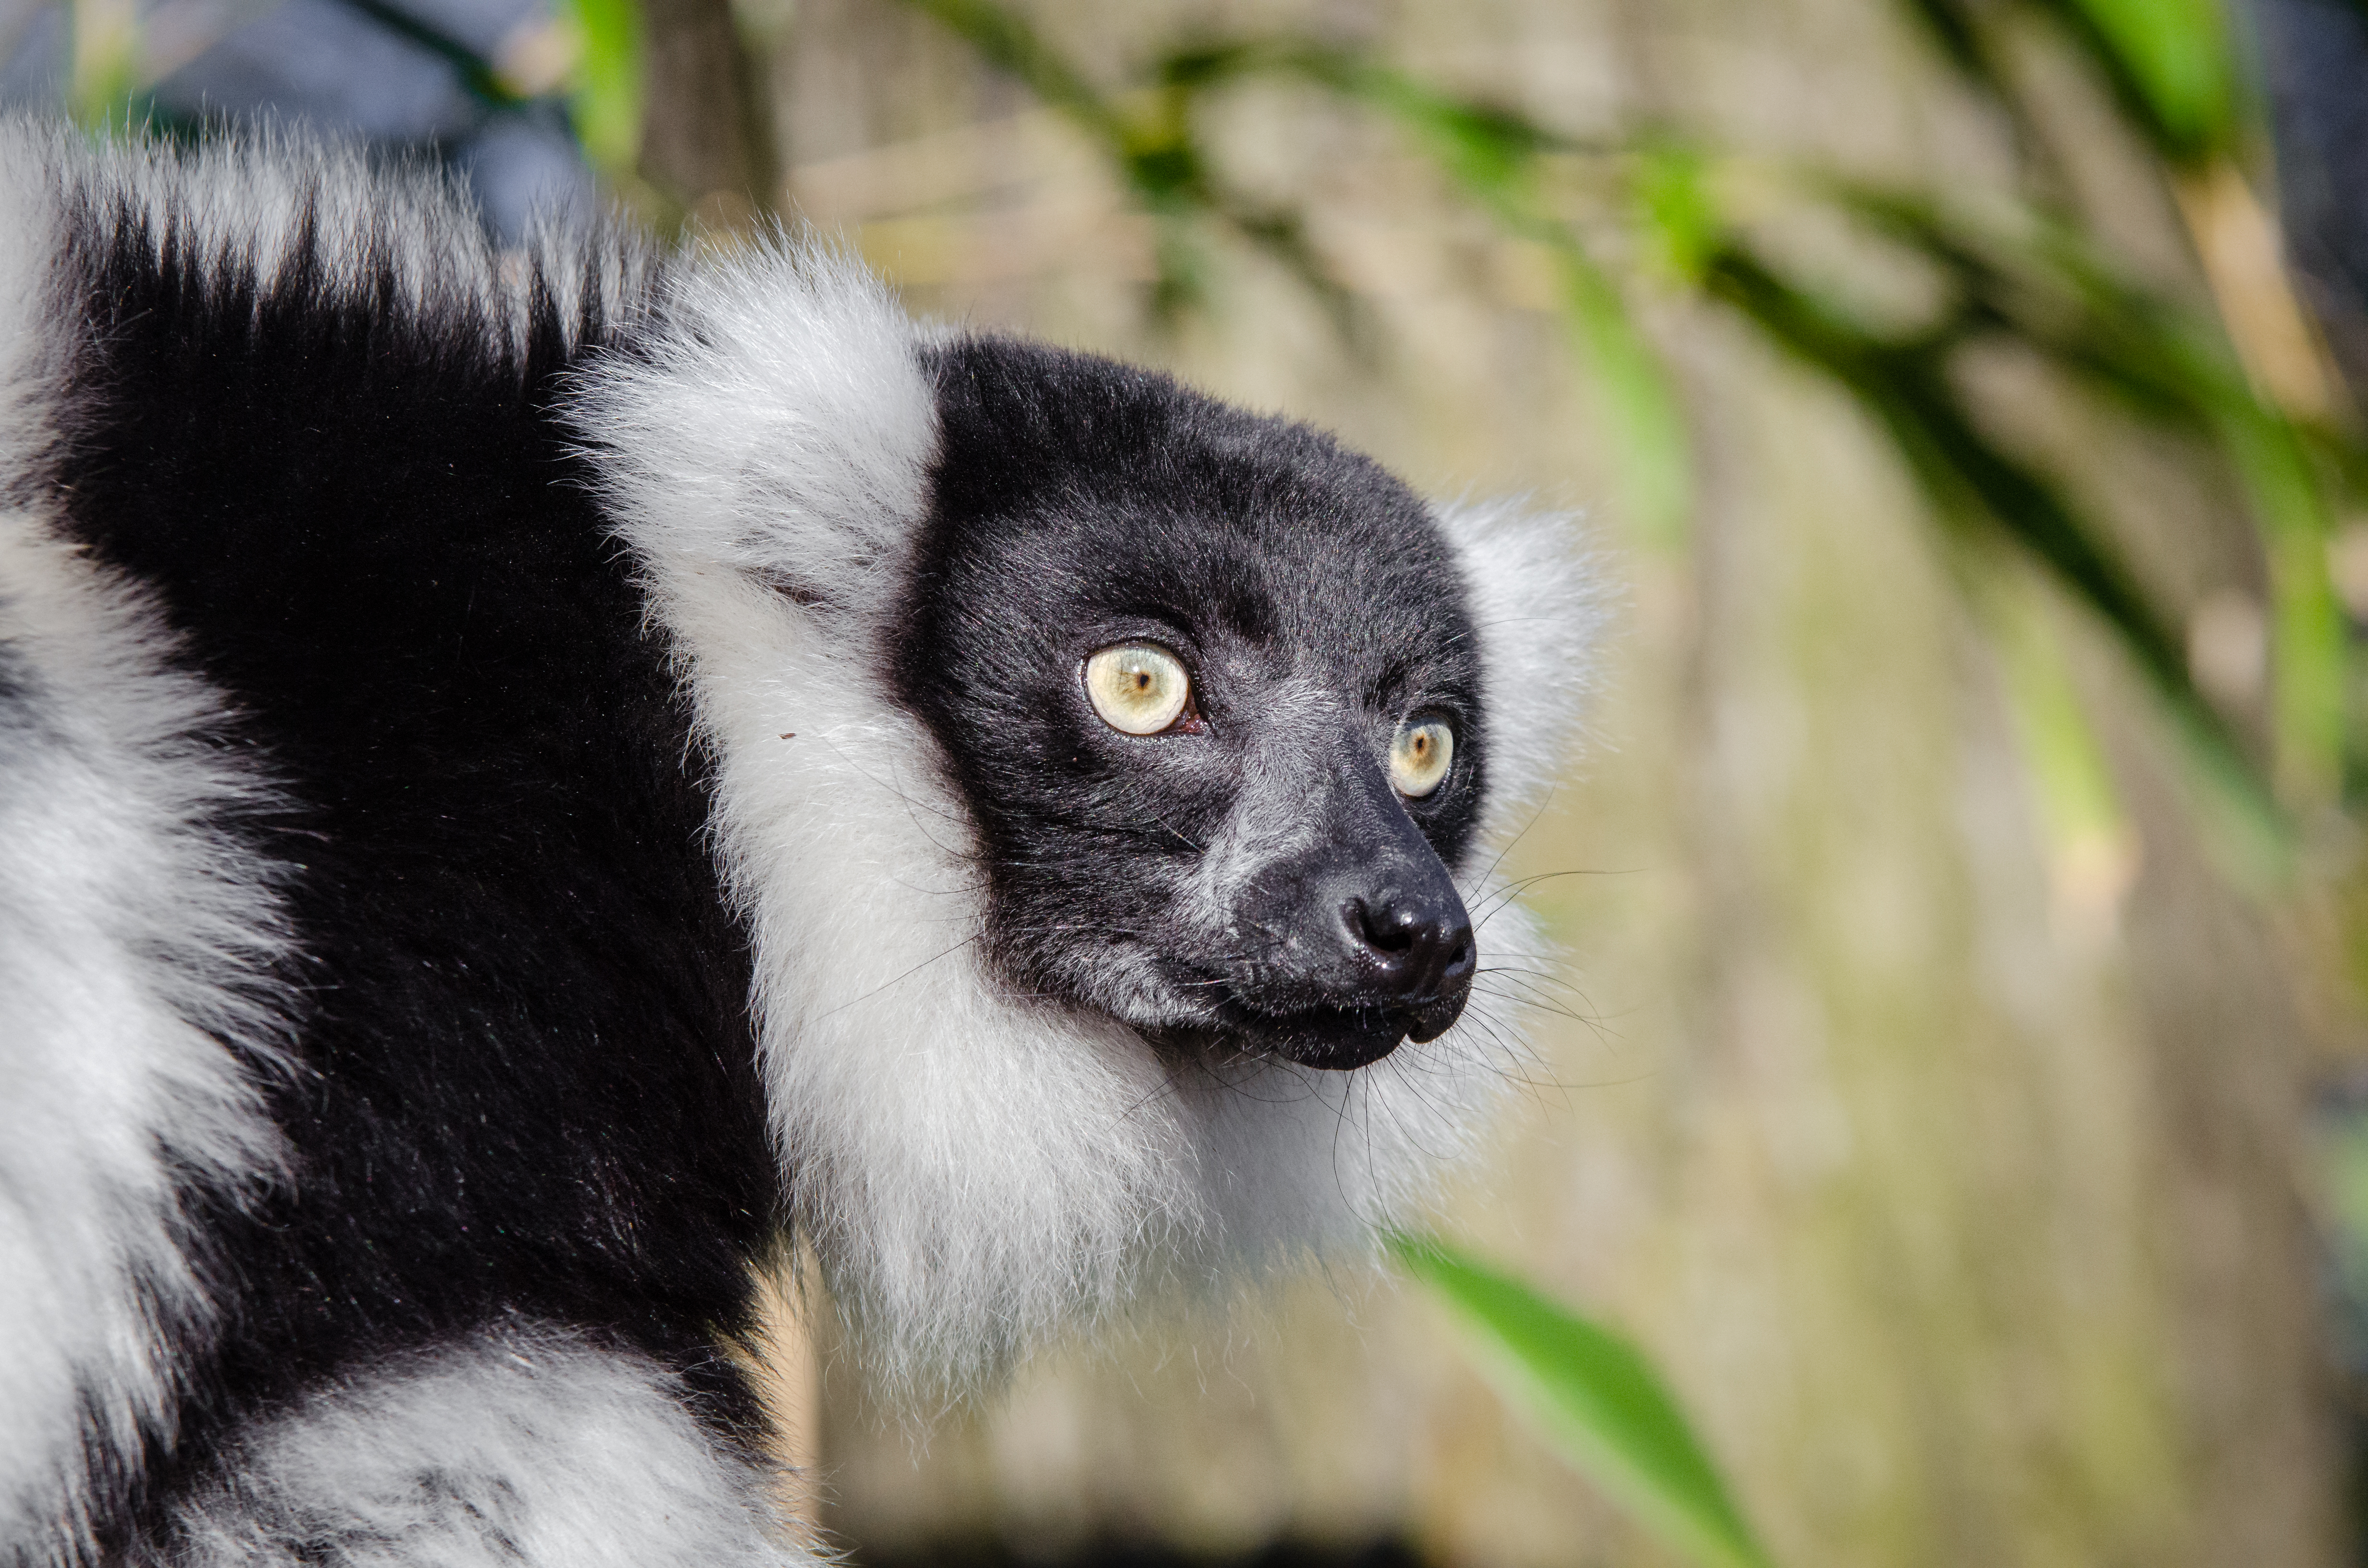
bokeh, wildlife, zoo, mammal, fauna, primate, endangered, madagascar, vertebrate, germany, lemur, lemurs, critically, d7000, new world monkey